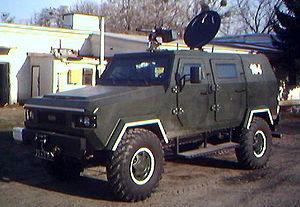
L’armée de terre ukrainienne est la branche terrestre des forces armées ukrainiennes. Elle a été formé à partir des forces terrestres soviétique à la chute de l'Union soviétique.